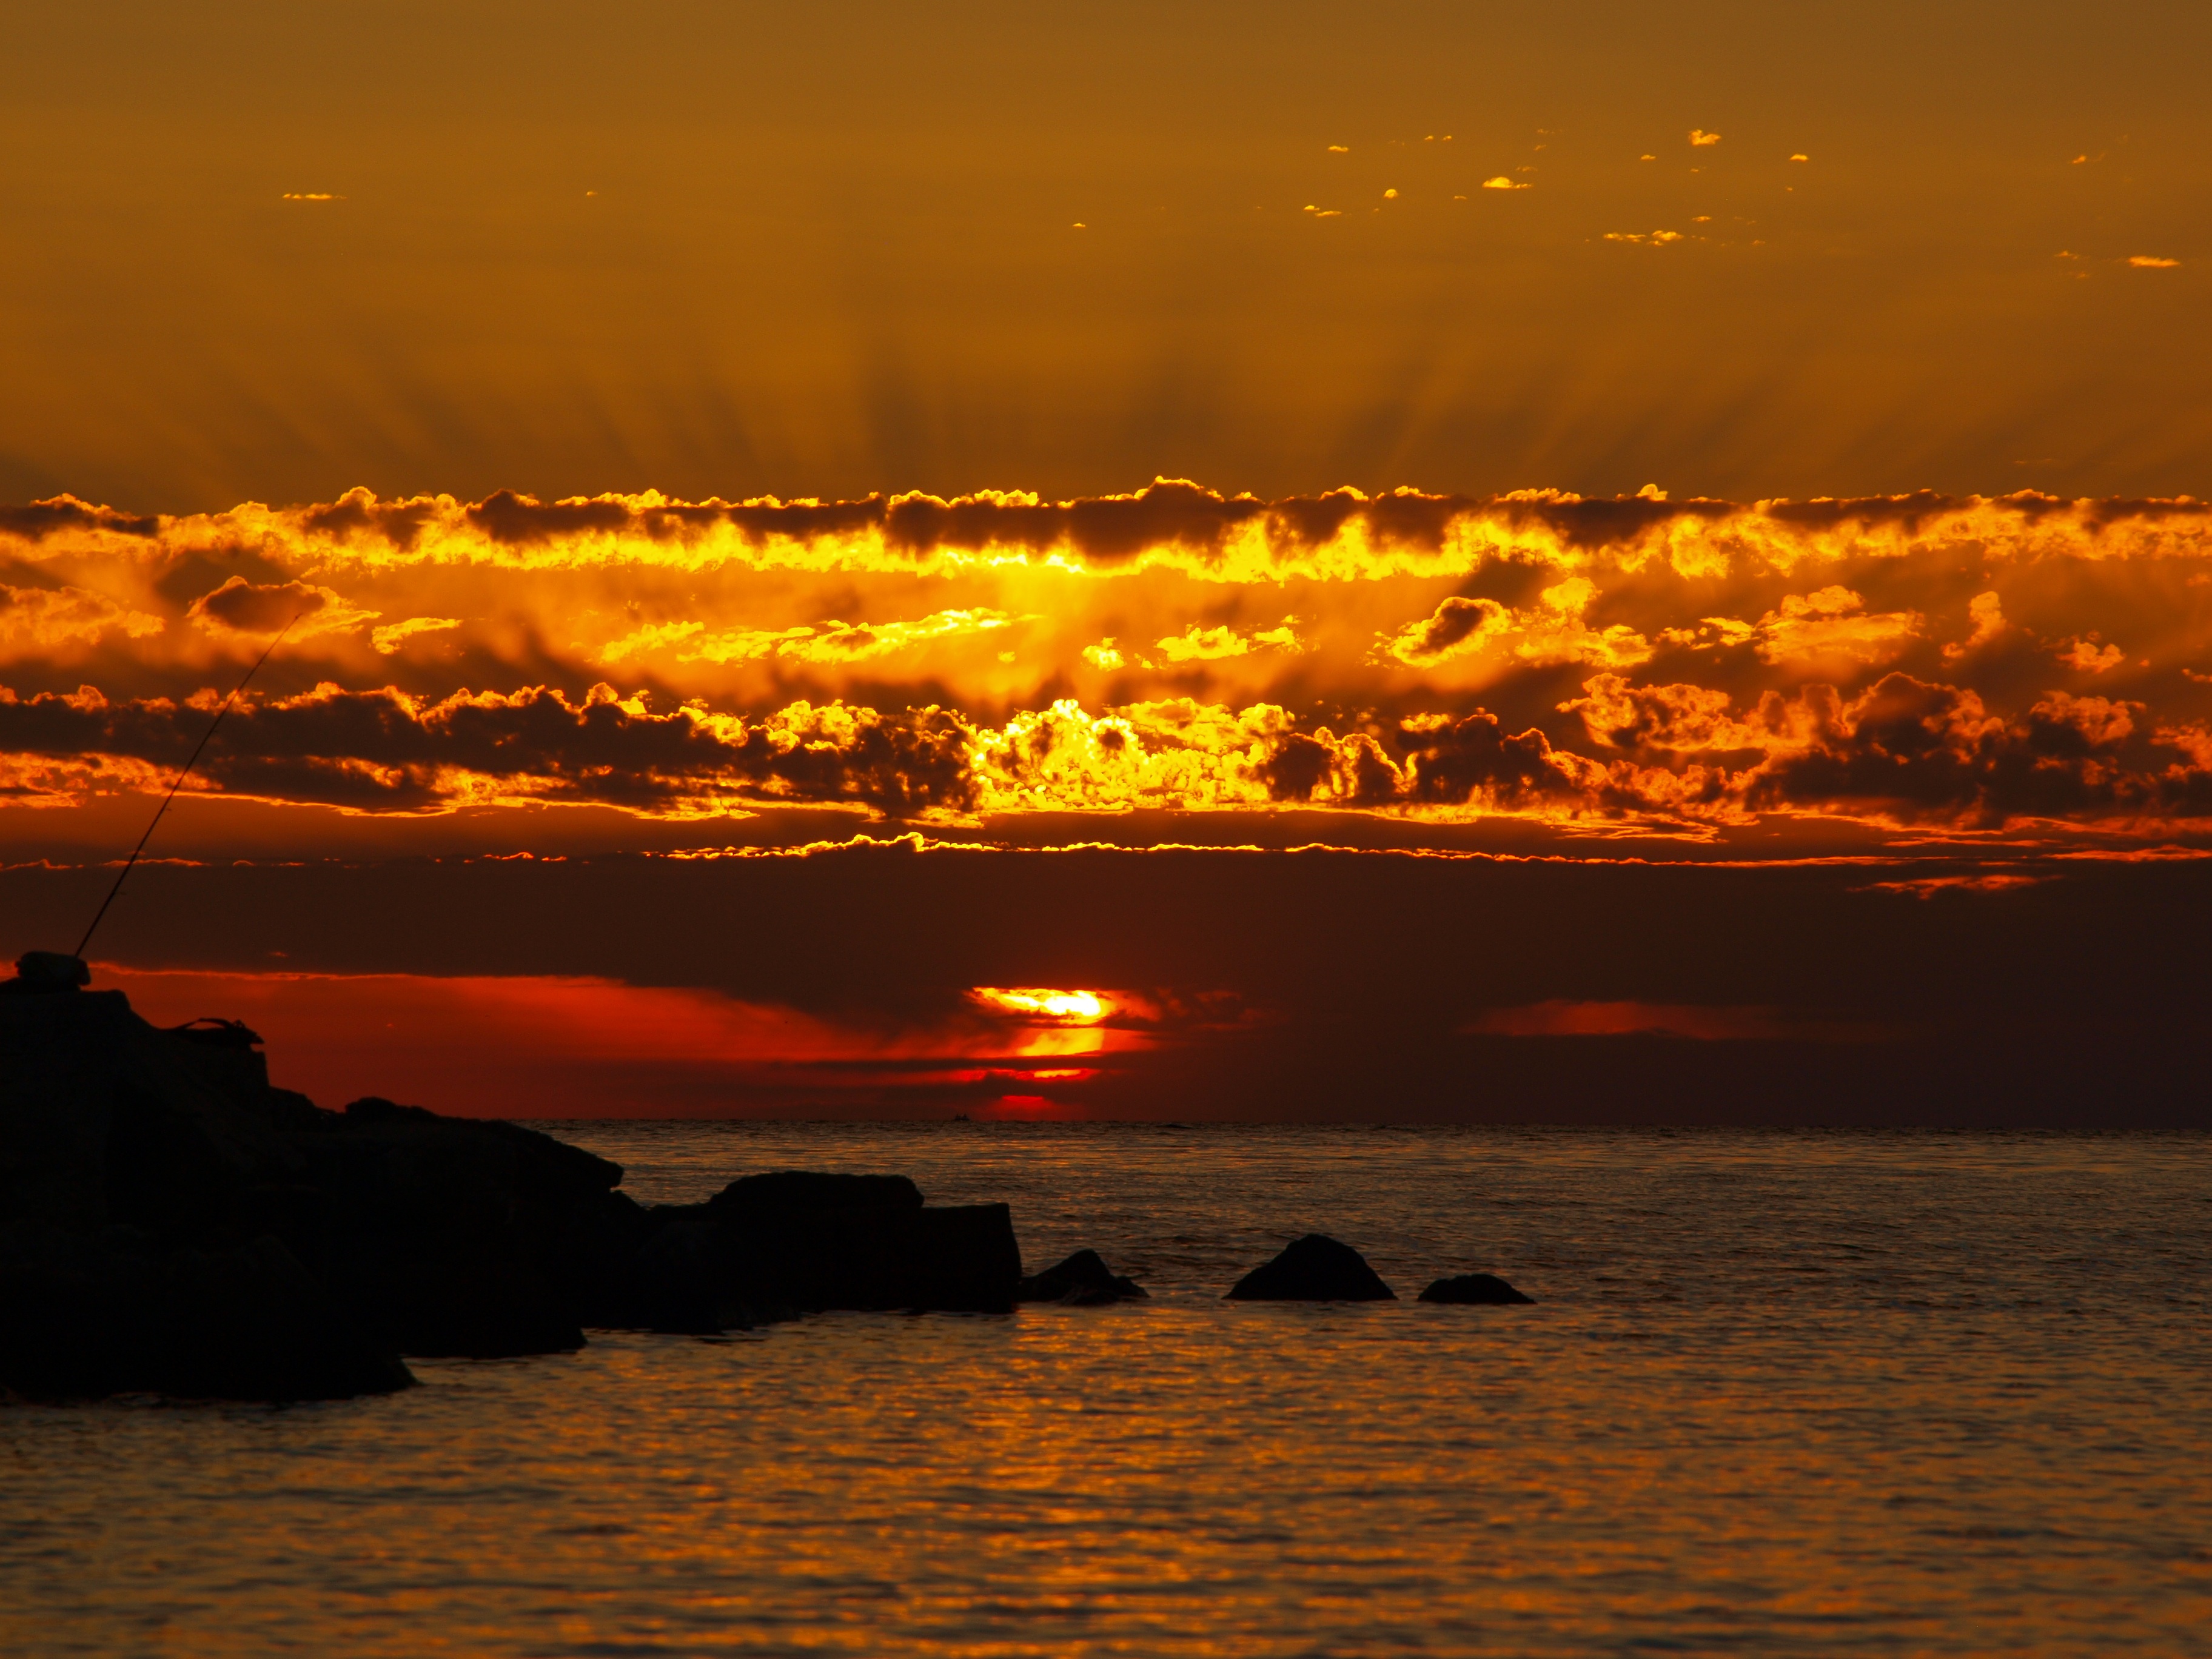
sea, coast, ocean, horizon, cloud, sun, sunrise, sunset, sunlight, morning, wave, dawn, dusk, evening, reflection, clouds, sunbeam, afterglow